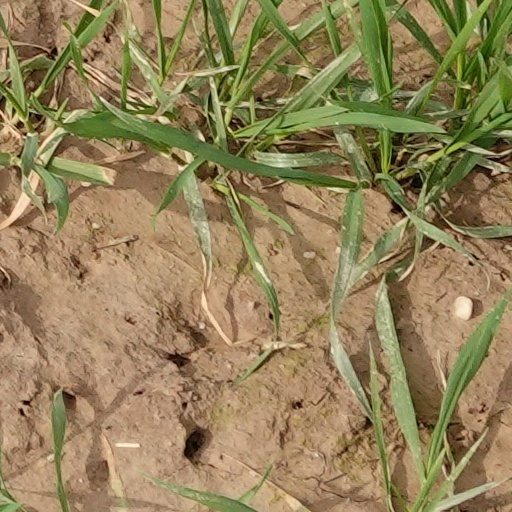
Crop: wheat